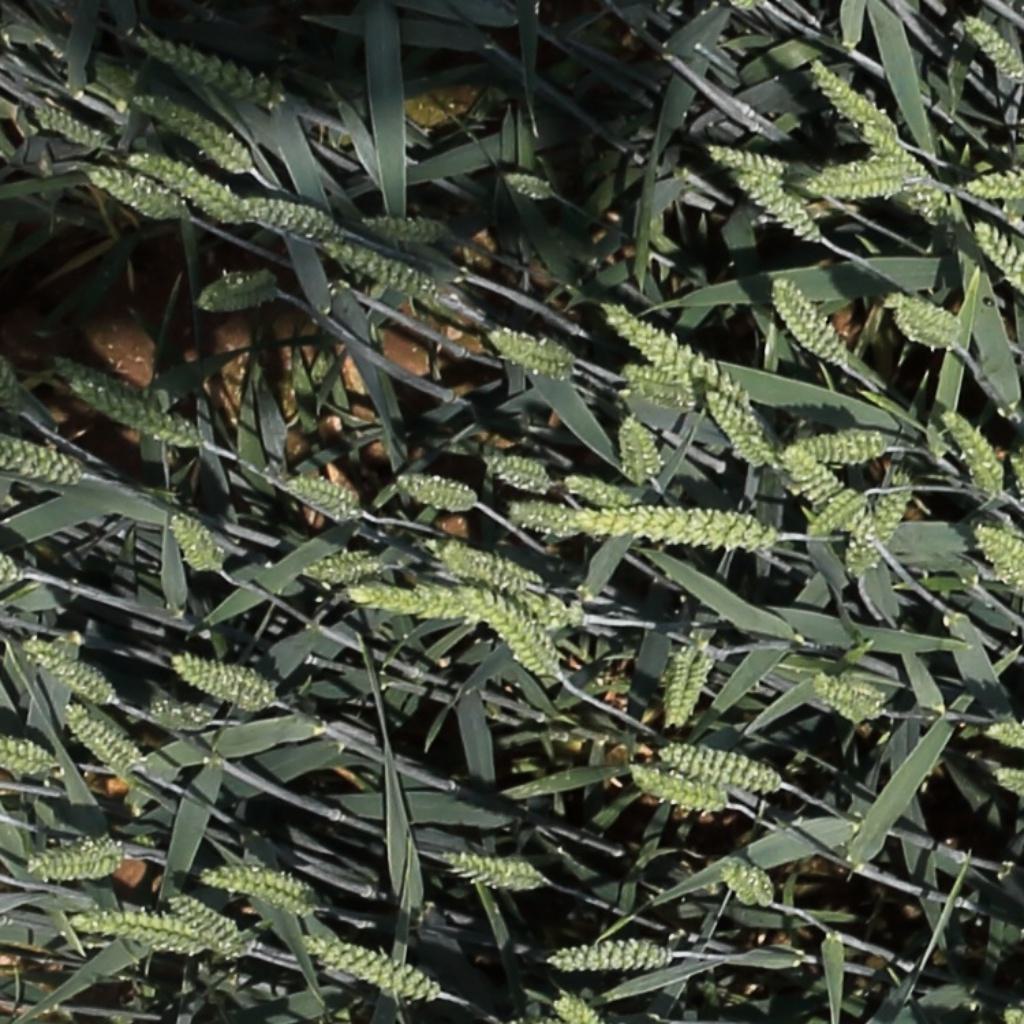
Country: Switzerland
Location: Usask
Wheat development stage: Filling